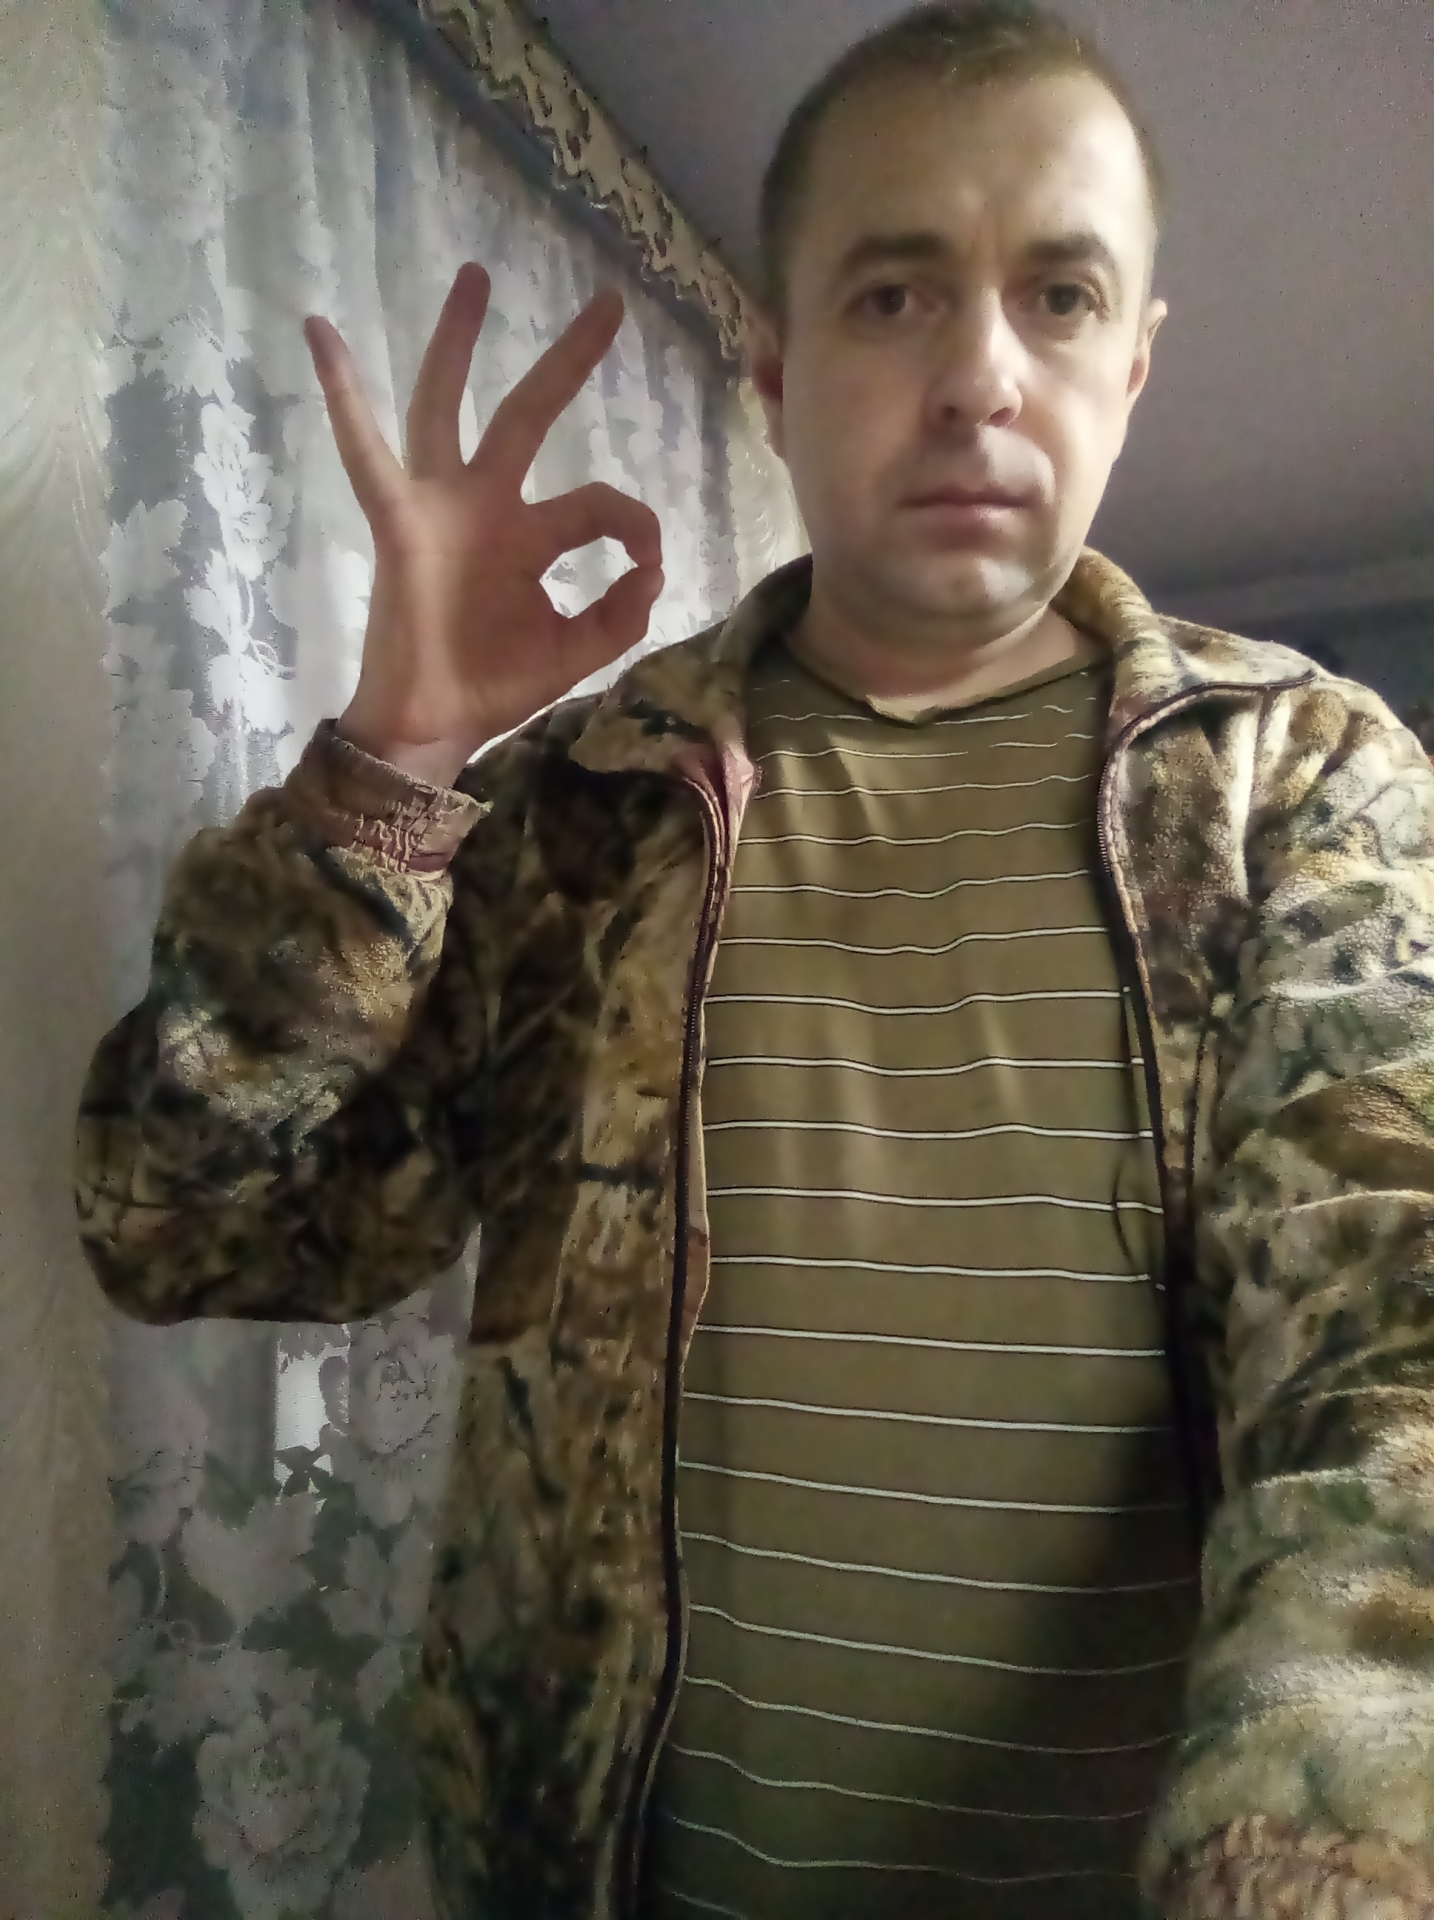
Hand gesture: ok